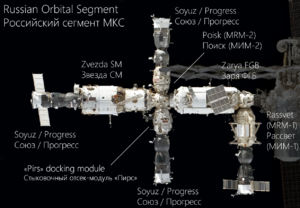
Poisk ou MRM2 est un module spatial russe de la Station spatiale internationale de petite taille qui dispose d'un port d'amarrage pour les vaisseaux spatiaux et dispose d'un sas pour les sorties extravéhiculaires. Il est entré en service en novembre 2009. Poisk permet également de réaliser des expériences scientifiques à l'intérieur et à l'extérieur du module. C'est le premier module russe ajouté à la station spatiale depuis 2001. Outre sa fonction principale, il est conçu pour permettre des sorties extravéhiculaires
Rassvet ou MRM-1 est un module russe de la station spatiale internationale pour l'accostage des vaisseaux russes et le stockage. Il a rejoint la station spatiale le 16 mai 2010 transporté par la navette spatiale américaine au cours de la mission STS-132. Rassvet est également connu sous l'appellation module d'accostage cargo, mini module de recherche 1, Малый исследовательский модуль, ou МИМ-1.
Le segment orbital russe est un des deux segments de la Station spatiale internationale, soit la partie de la Station spatiale composée des éléments construits en Russie et exploité par l'Agence spatiale russe.